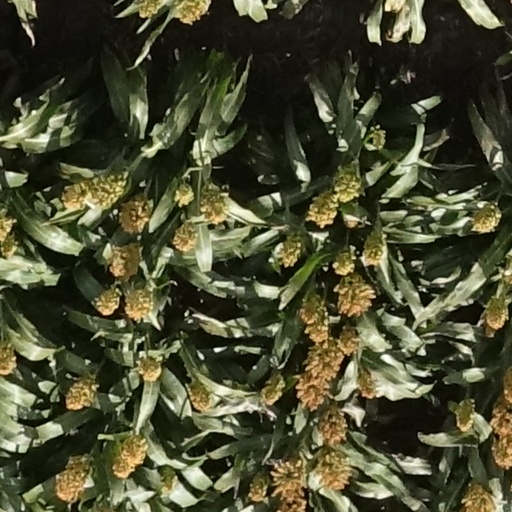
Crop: sorghum